10th District Court

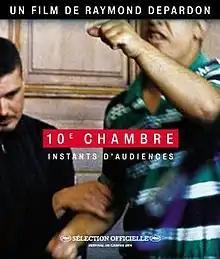
French Poster

10th District Court is a 2004 documentary film from France, directed by Raymond Depardon.